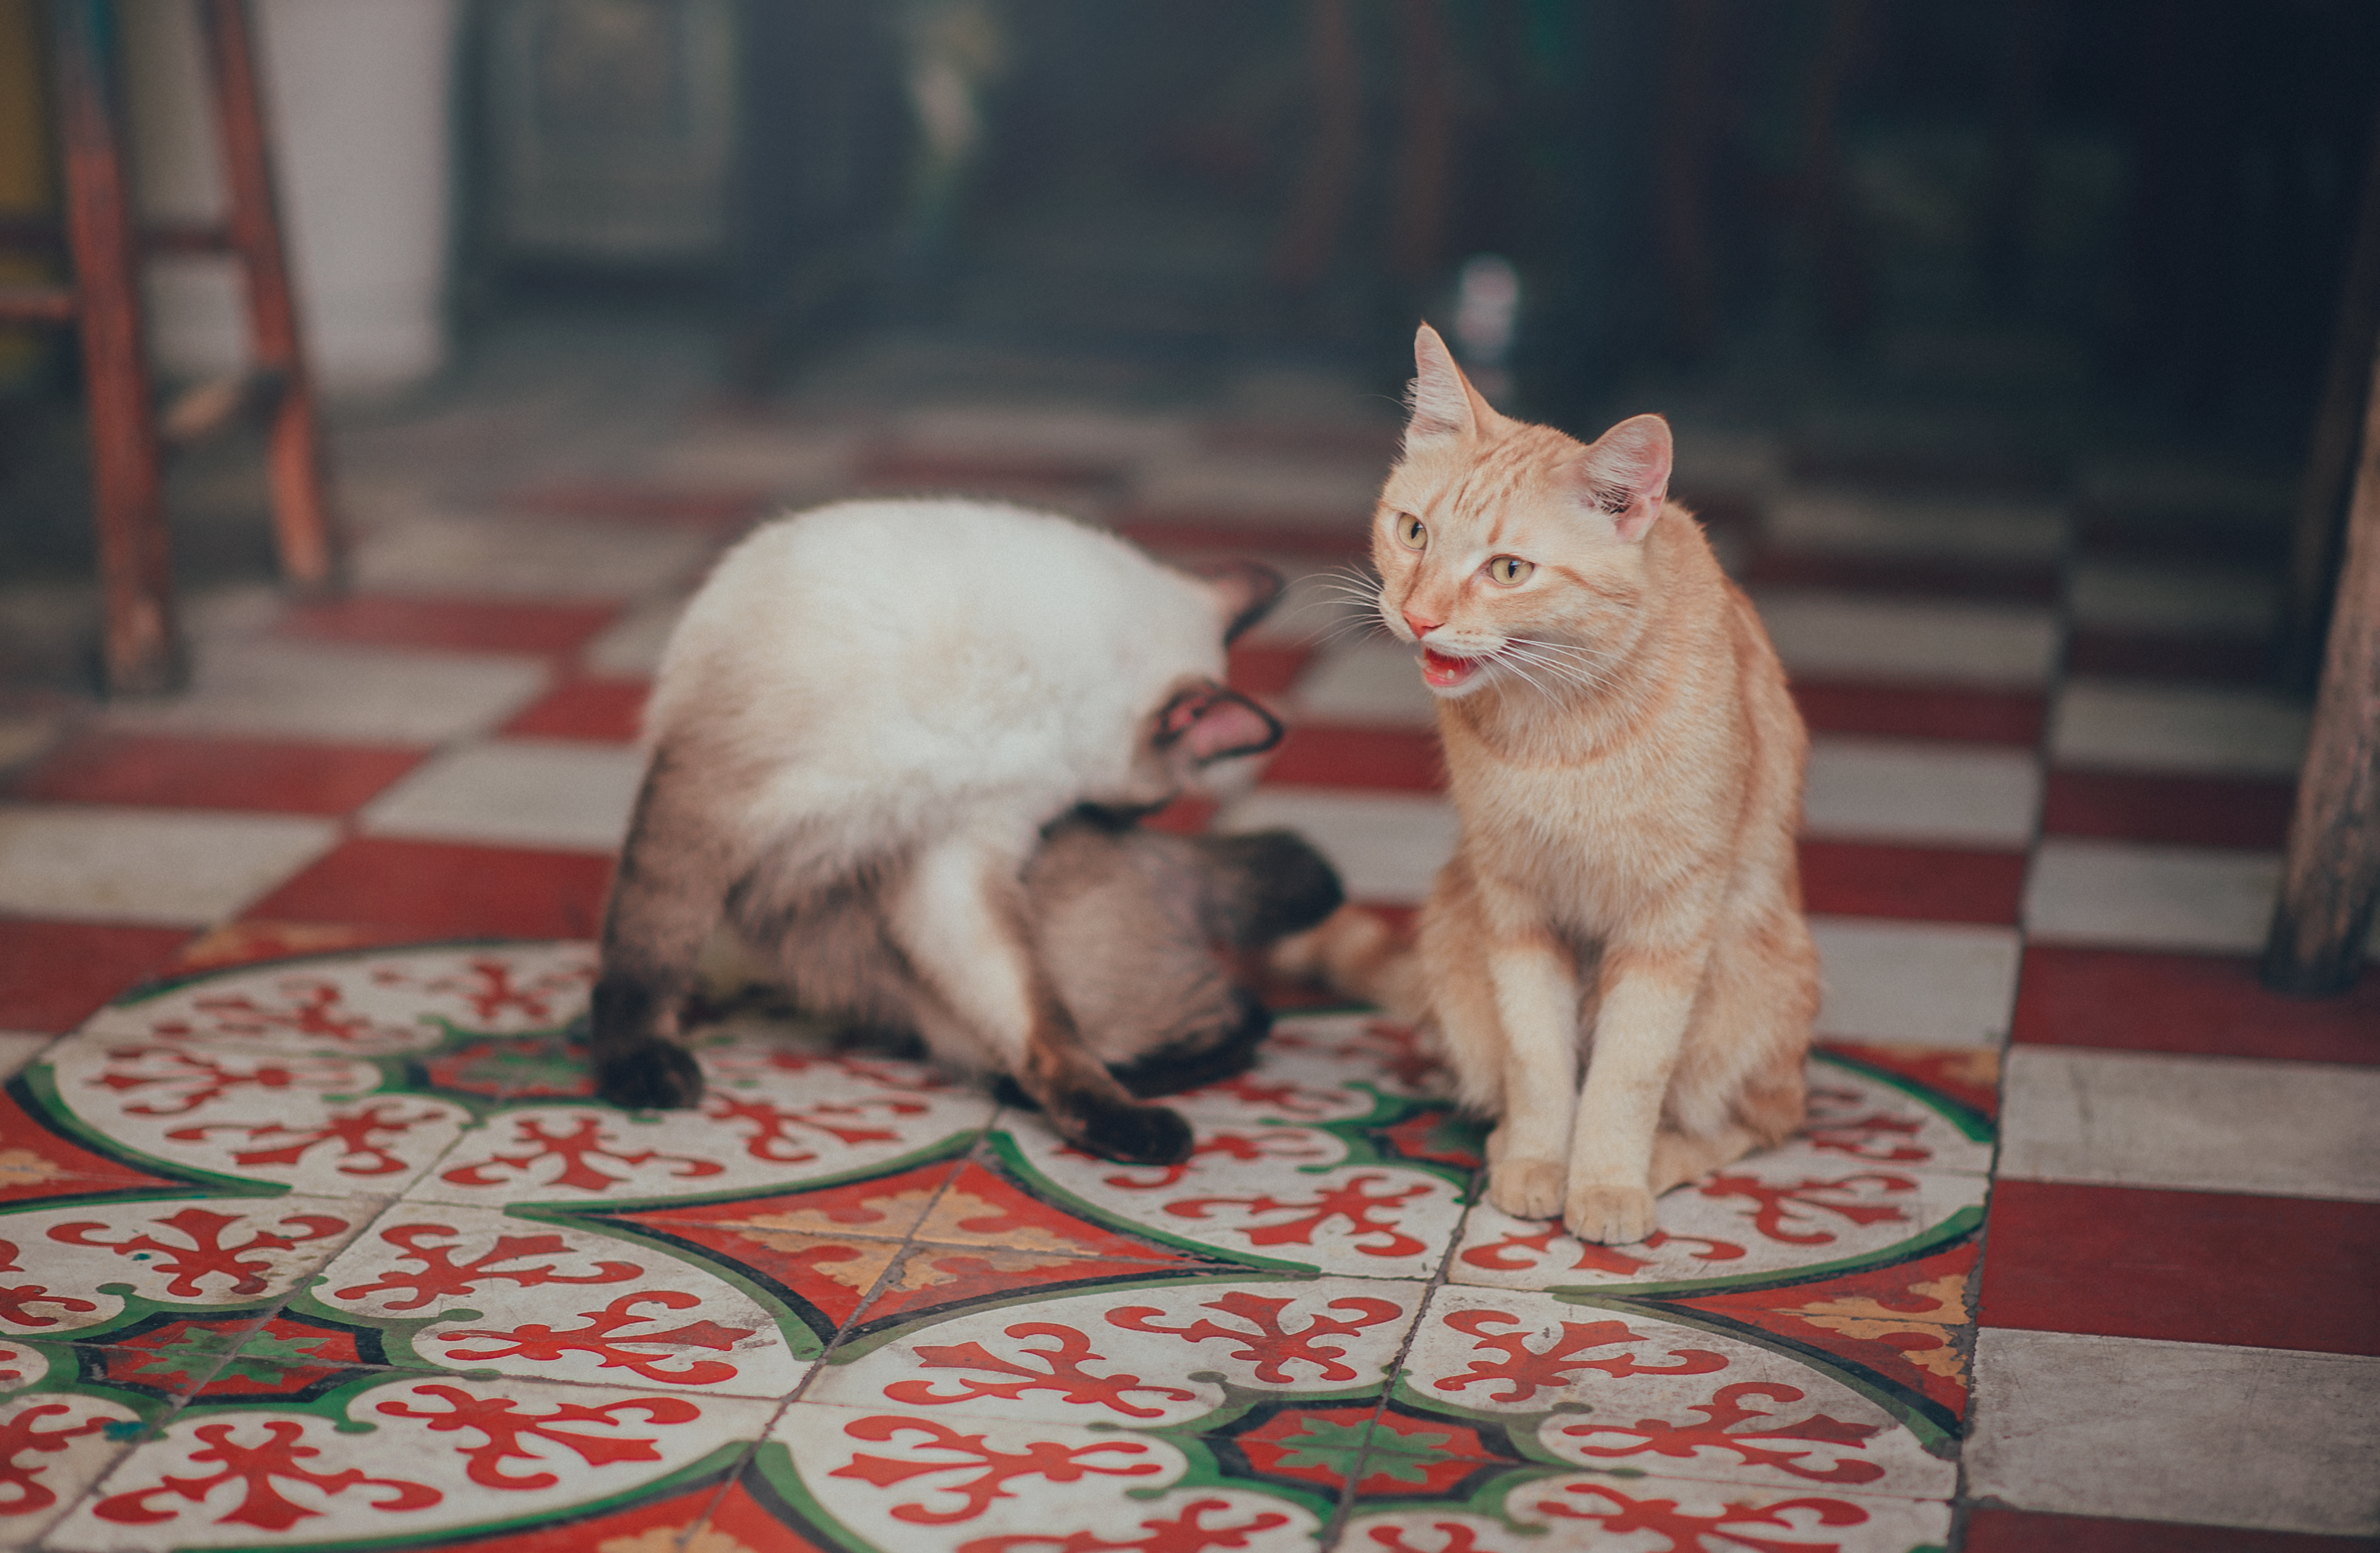
cat, pet, animals, small to medium sized cats, cat like mammal, fauna, whiskers, kitten, carnivoran